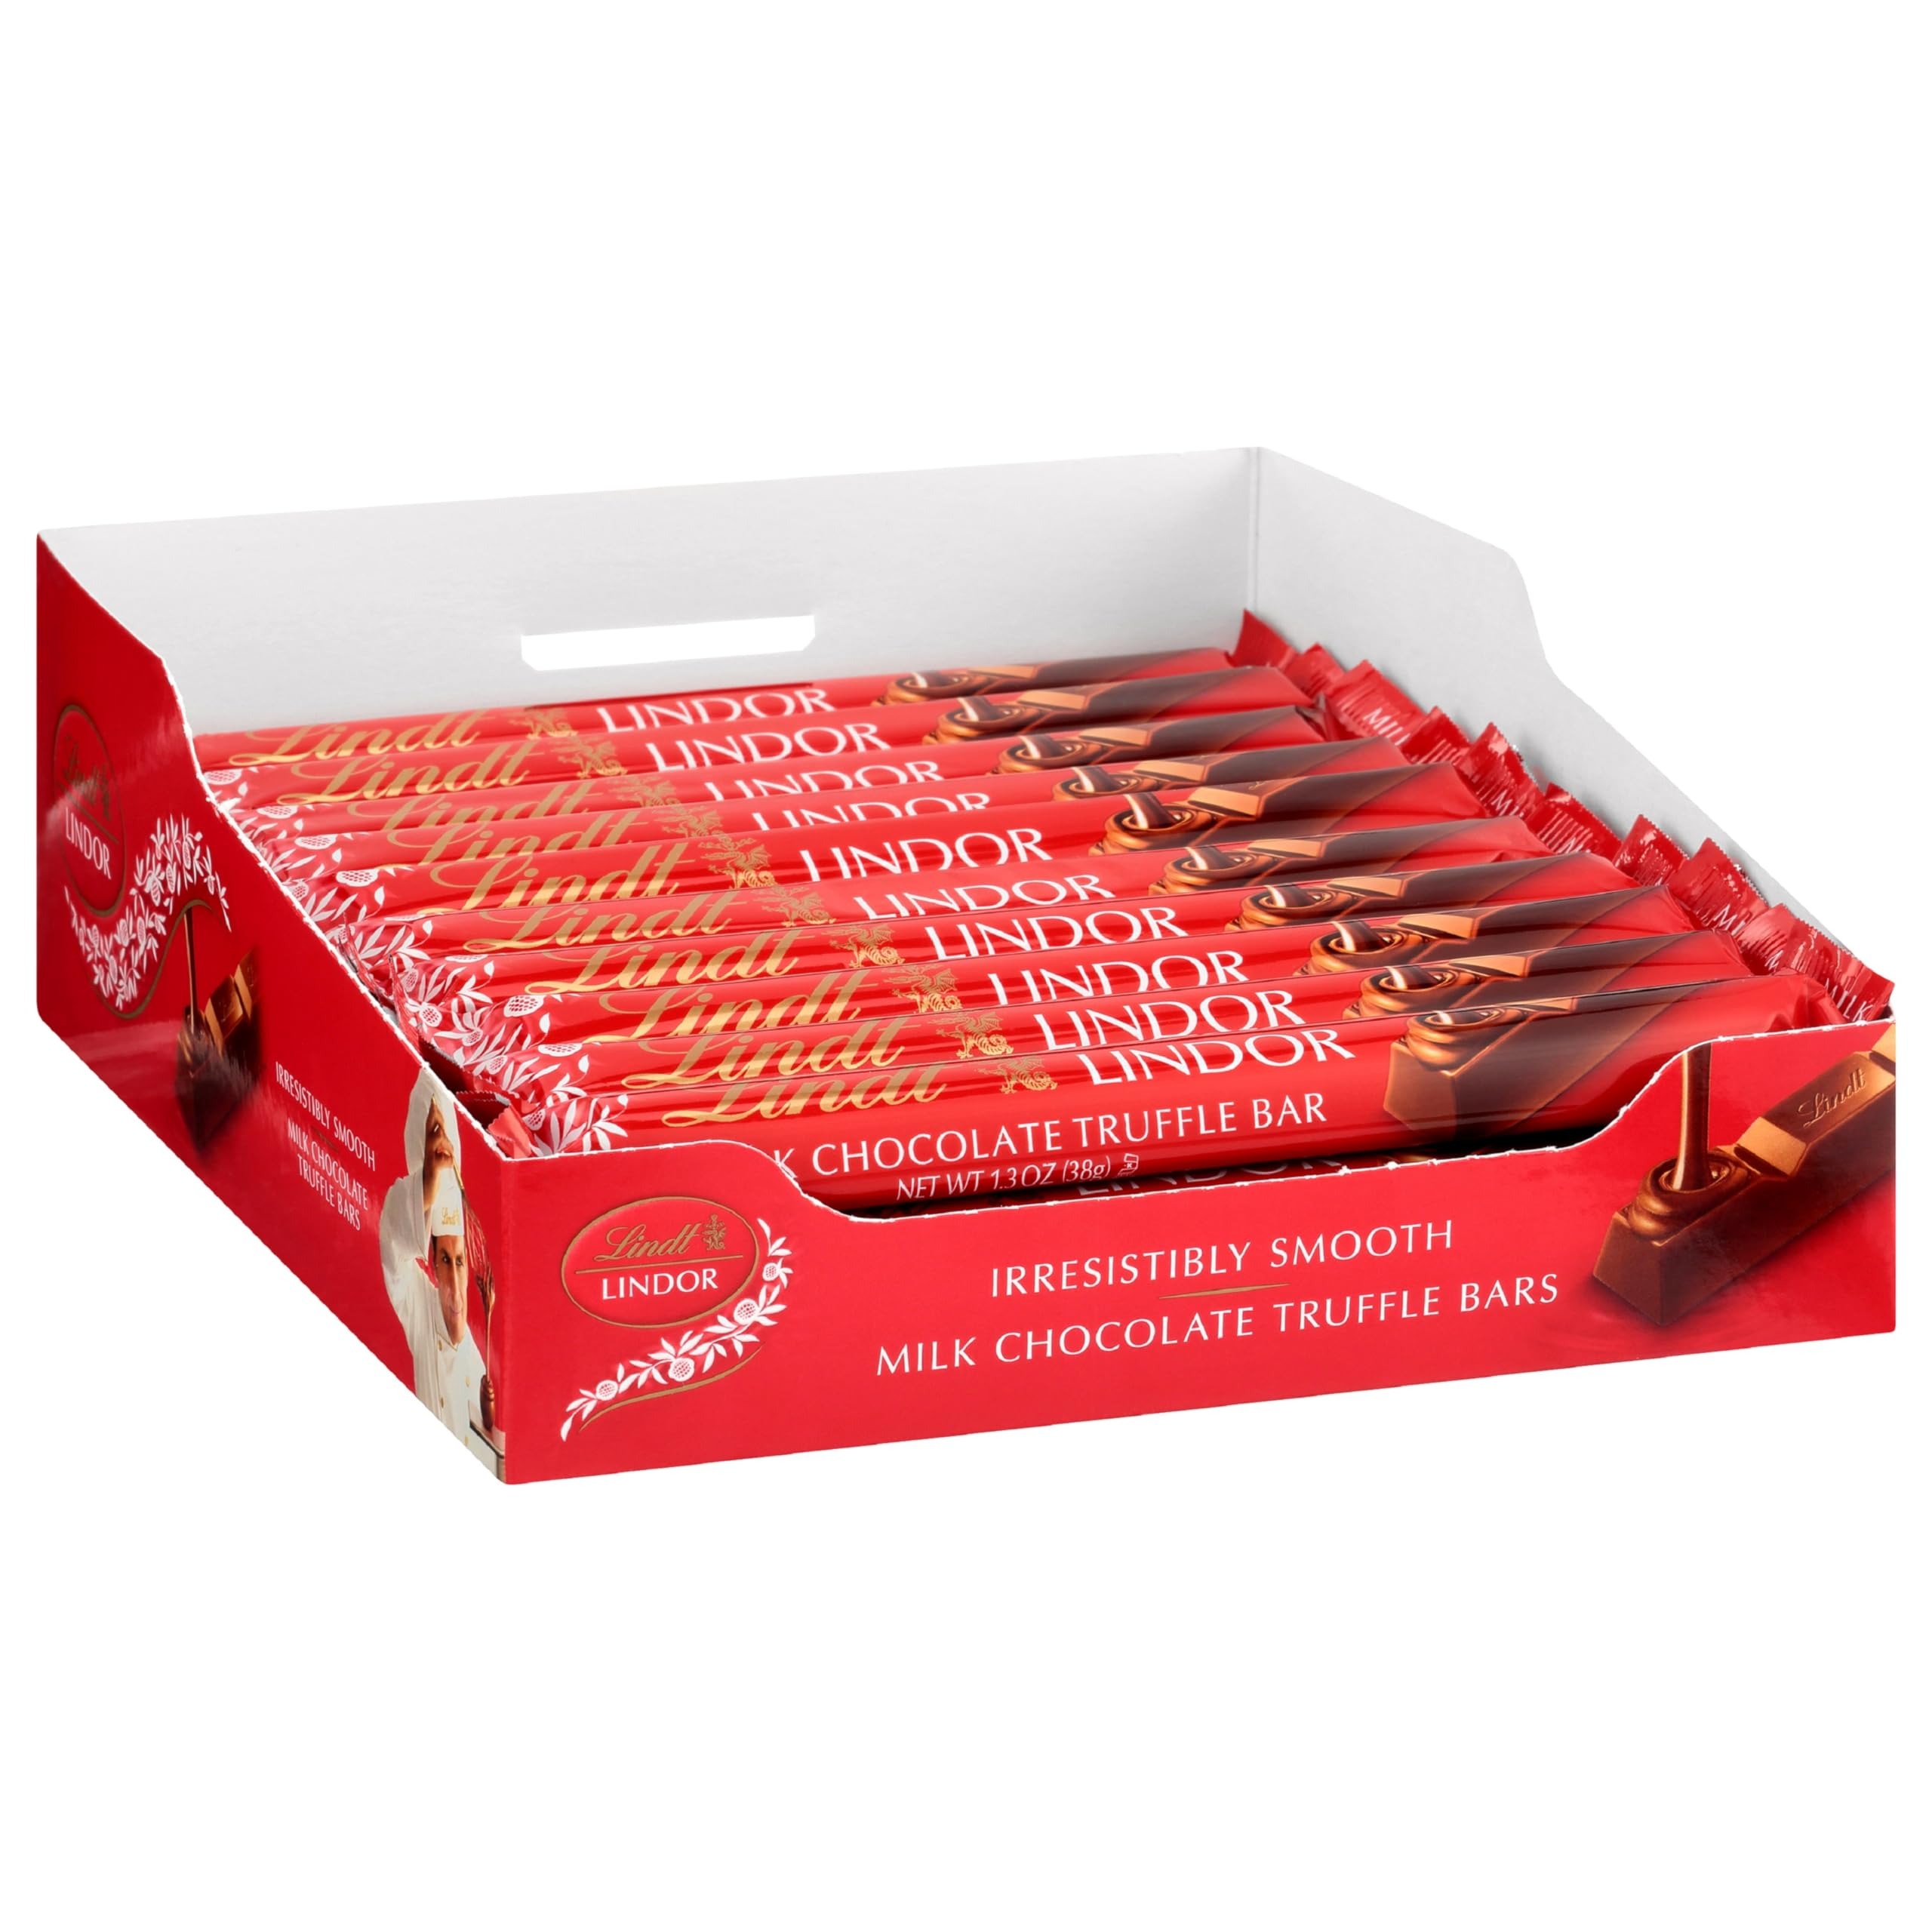
Item Name: Lindt LINDOR Milk Chocolate Truffle Bar, Chocolate Candy Bar with Smooth Center, Great for gift giving, 1.3 oz. (30 Pack)
Bullet Point 1: Eight (8) 1.3 oz. Lindt LINDOR Milk Chocolate Truffle Bars
Bullet Point 2: Irresistibly smooth center inside milk chocolate creates a delicious chocolate bar
Bullet Point 3: Gourmet candy bar is perfect for making any moment special
Bullet Point 4: Individually wrapped milk chocolate candy bar is easy to enjoy yourself or share with others
Bullet Point 5: Kosher chocolate made with premium ingredients from world-renowned regions
Bullet Point 6: Experience the expert craftsmanship of Lindt Master Chocolatiers with this premium chocolate inspired by chocolate truffles
Value: 39.0
Unit: Ounce

Price: 1.99